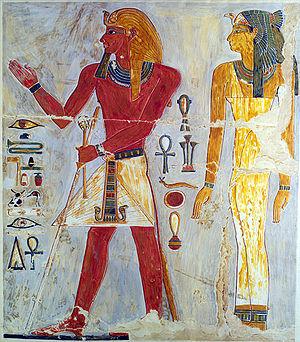
Le terme pharaon sert à désigner les rois et reines de l'Égypte antique. Les noms de 345 pharaons nous sont parvenus grâce à de multiples attestations dont des listes royales compilées par les scribes égyptiens. Ces souverains se sont succédé sur une période de plus de trois millénaires entre -3150 et -30. Depuis les Ægyptiaca de Manéthon, historien et grand-prêtre d'Héliopolis au -IIIᵉ siècle, cette longue période est divisée en trente dynasties depuis l'unification du royaume par le mythique Narmer-Ménès et jusqu'à la disparition de Nectanébo II en -343, le dernier pharaon d'une Égypte indépendante. Après lui se succèdent deux dynasties étrangères, la XXXIᵉ dynastie des empereurs perses achéménides et la dynastie des Ptolémées d'origine macédonienne. L'archéologie a aussi permis de distinguer une dynastie archaïque, antérieure à la première, la dynastie égyptienne zéro.
Les attributs du pharaon ou regalia pharaoniques sont les objets symboliques de la royauté de l'Ancienne Égypte. En usage entre 3150 et 30 av. J.-C., ces attributs sont propres aux pharaons mais aussi à certains dieux tels Atoum, Rê, Osiris ou Horus. Dans la mythologie égyptienne, ces puissants dieux sont en effet considérés comme les détenteurs originels du pouvoir royal et comme les premiers souverains de la vallée du Nil.
Vers 1530 av. J.-C. :
Une masse cérémonielle ou masse de cérémonie est un bâton orné en métal ou en bois, porté devant un souverain ou un autre haut fonctionnaire lors de cérémonies civiques par un porteur de masse, destiné à représenter la puissance coactive dont il est dépositaire.